John Heard (actor)

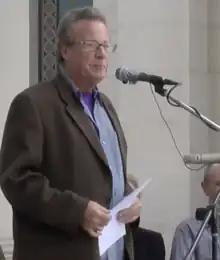
Heard in 2010

John Heard Jr. (March 7, 1946 – July 21, 2017) was an American actor. Heard made his debut appearance in film with the ensemble "Between the Lines" (1977). He appeared in a number of successful films, including "Heart Beat" (1980), "Cutter's Way" (1981), "Cat People" (1982), "Beaches" (1988), and "Deceived" (1991). He was nominated for an Emmy Award in 1999 for guest-starring as Vin Makazian on "The Sopranos" (1999–2004).